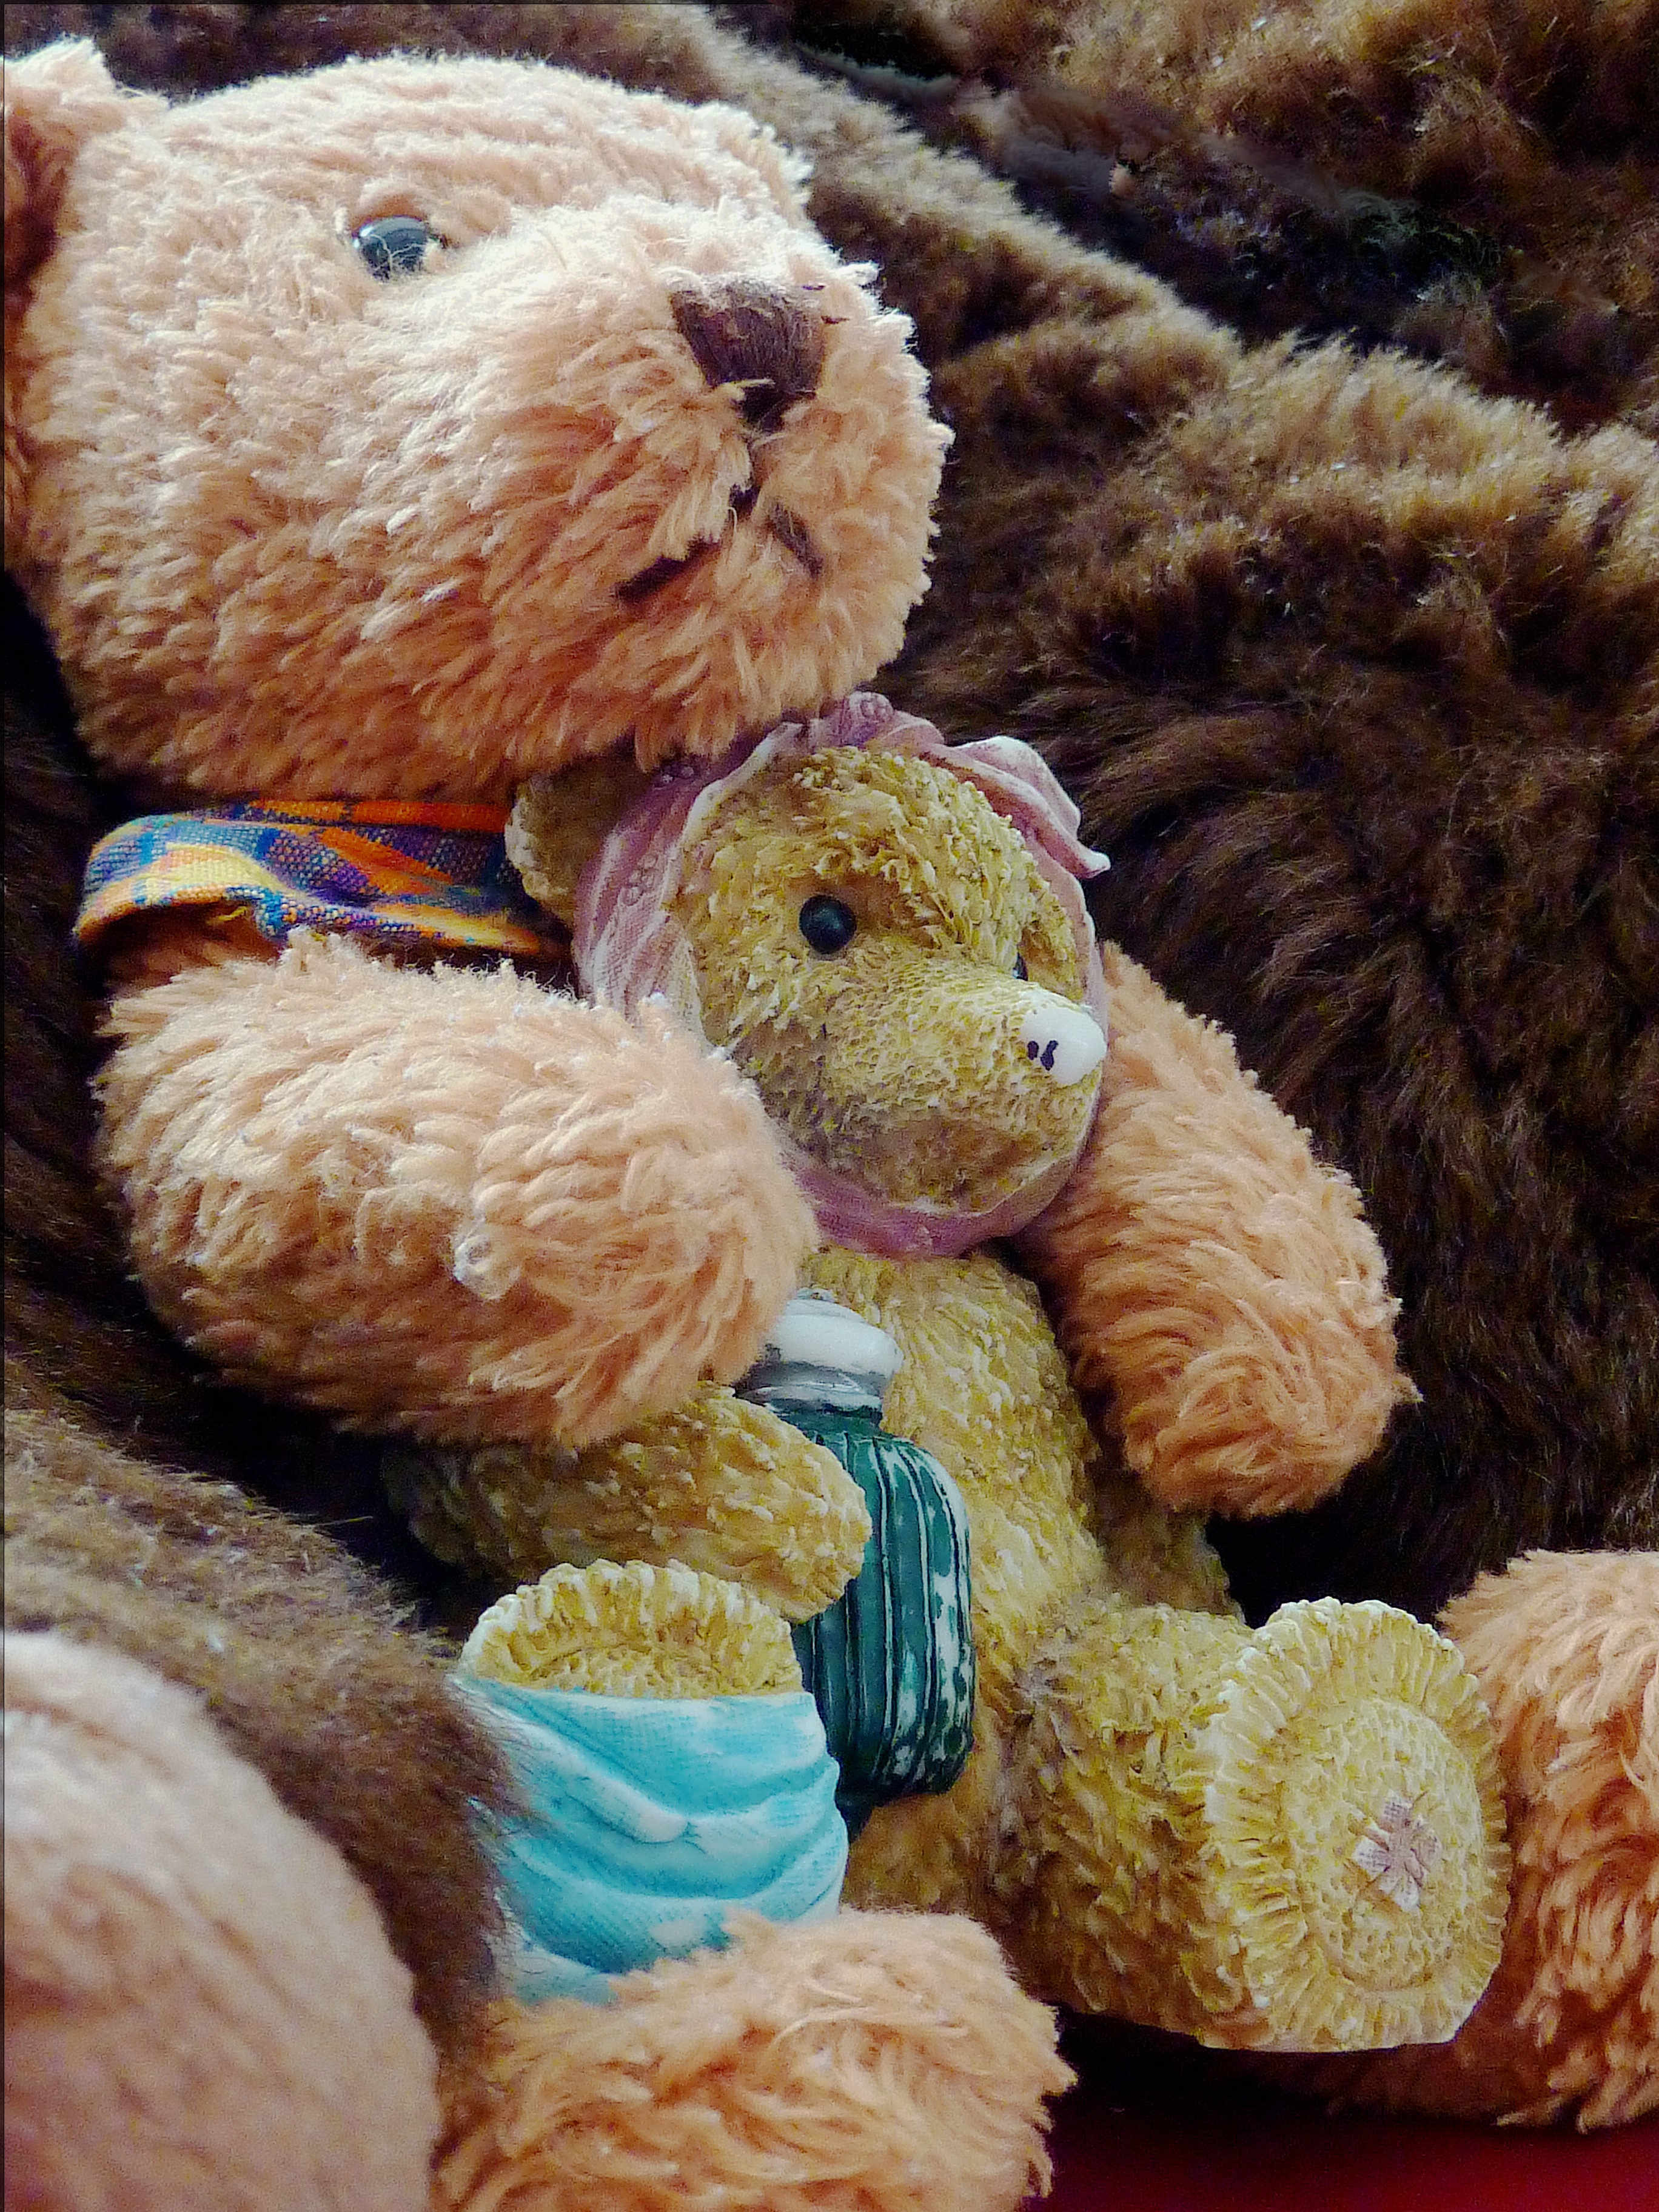
bar, bear, love, fur, brown, toy, material, brown bear, teddy bear, thread, crochet, textile, art, children, toys, bears, plush, stuffed animal, teddy, snuggle, soft toy, button eyes, stuffed toy, stuffed bear, cuddly bear, faux fur, sleeping bear, my best friends